Kings Norton Stop Lock

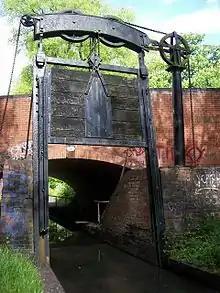
The west gate of the lock

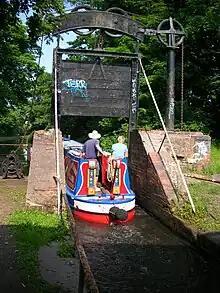
The east gate of the lock

Kings Norton Stop Lock is a Grade II* listed building at Kings Norton Junction on the Stratford-upon-Avon Canal near its junction with the Worcester and Birmingham Canal. It is the only guillotine-gated stop-lock on a canal.